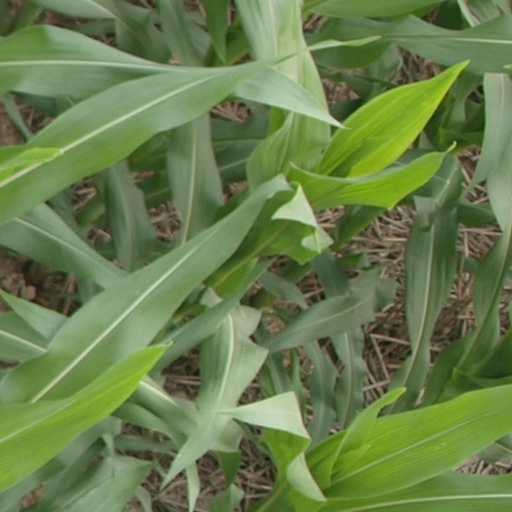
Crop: maize; corn